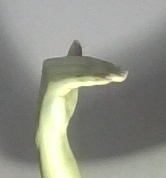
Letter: khaa